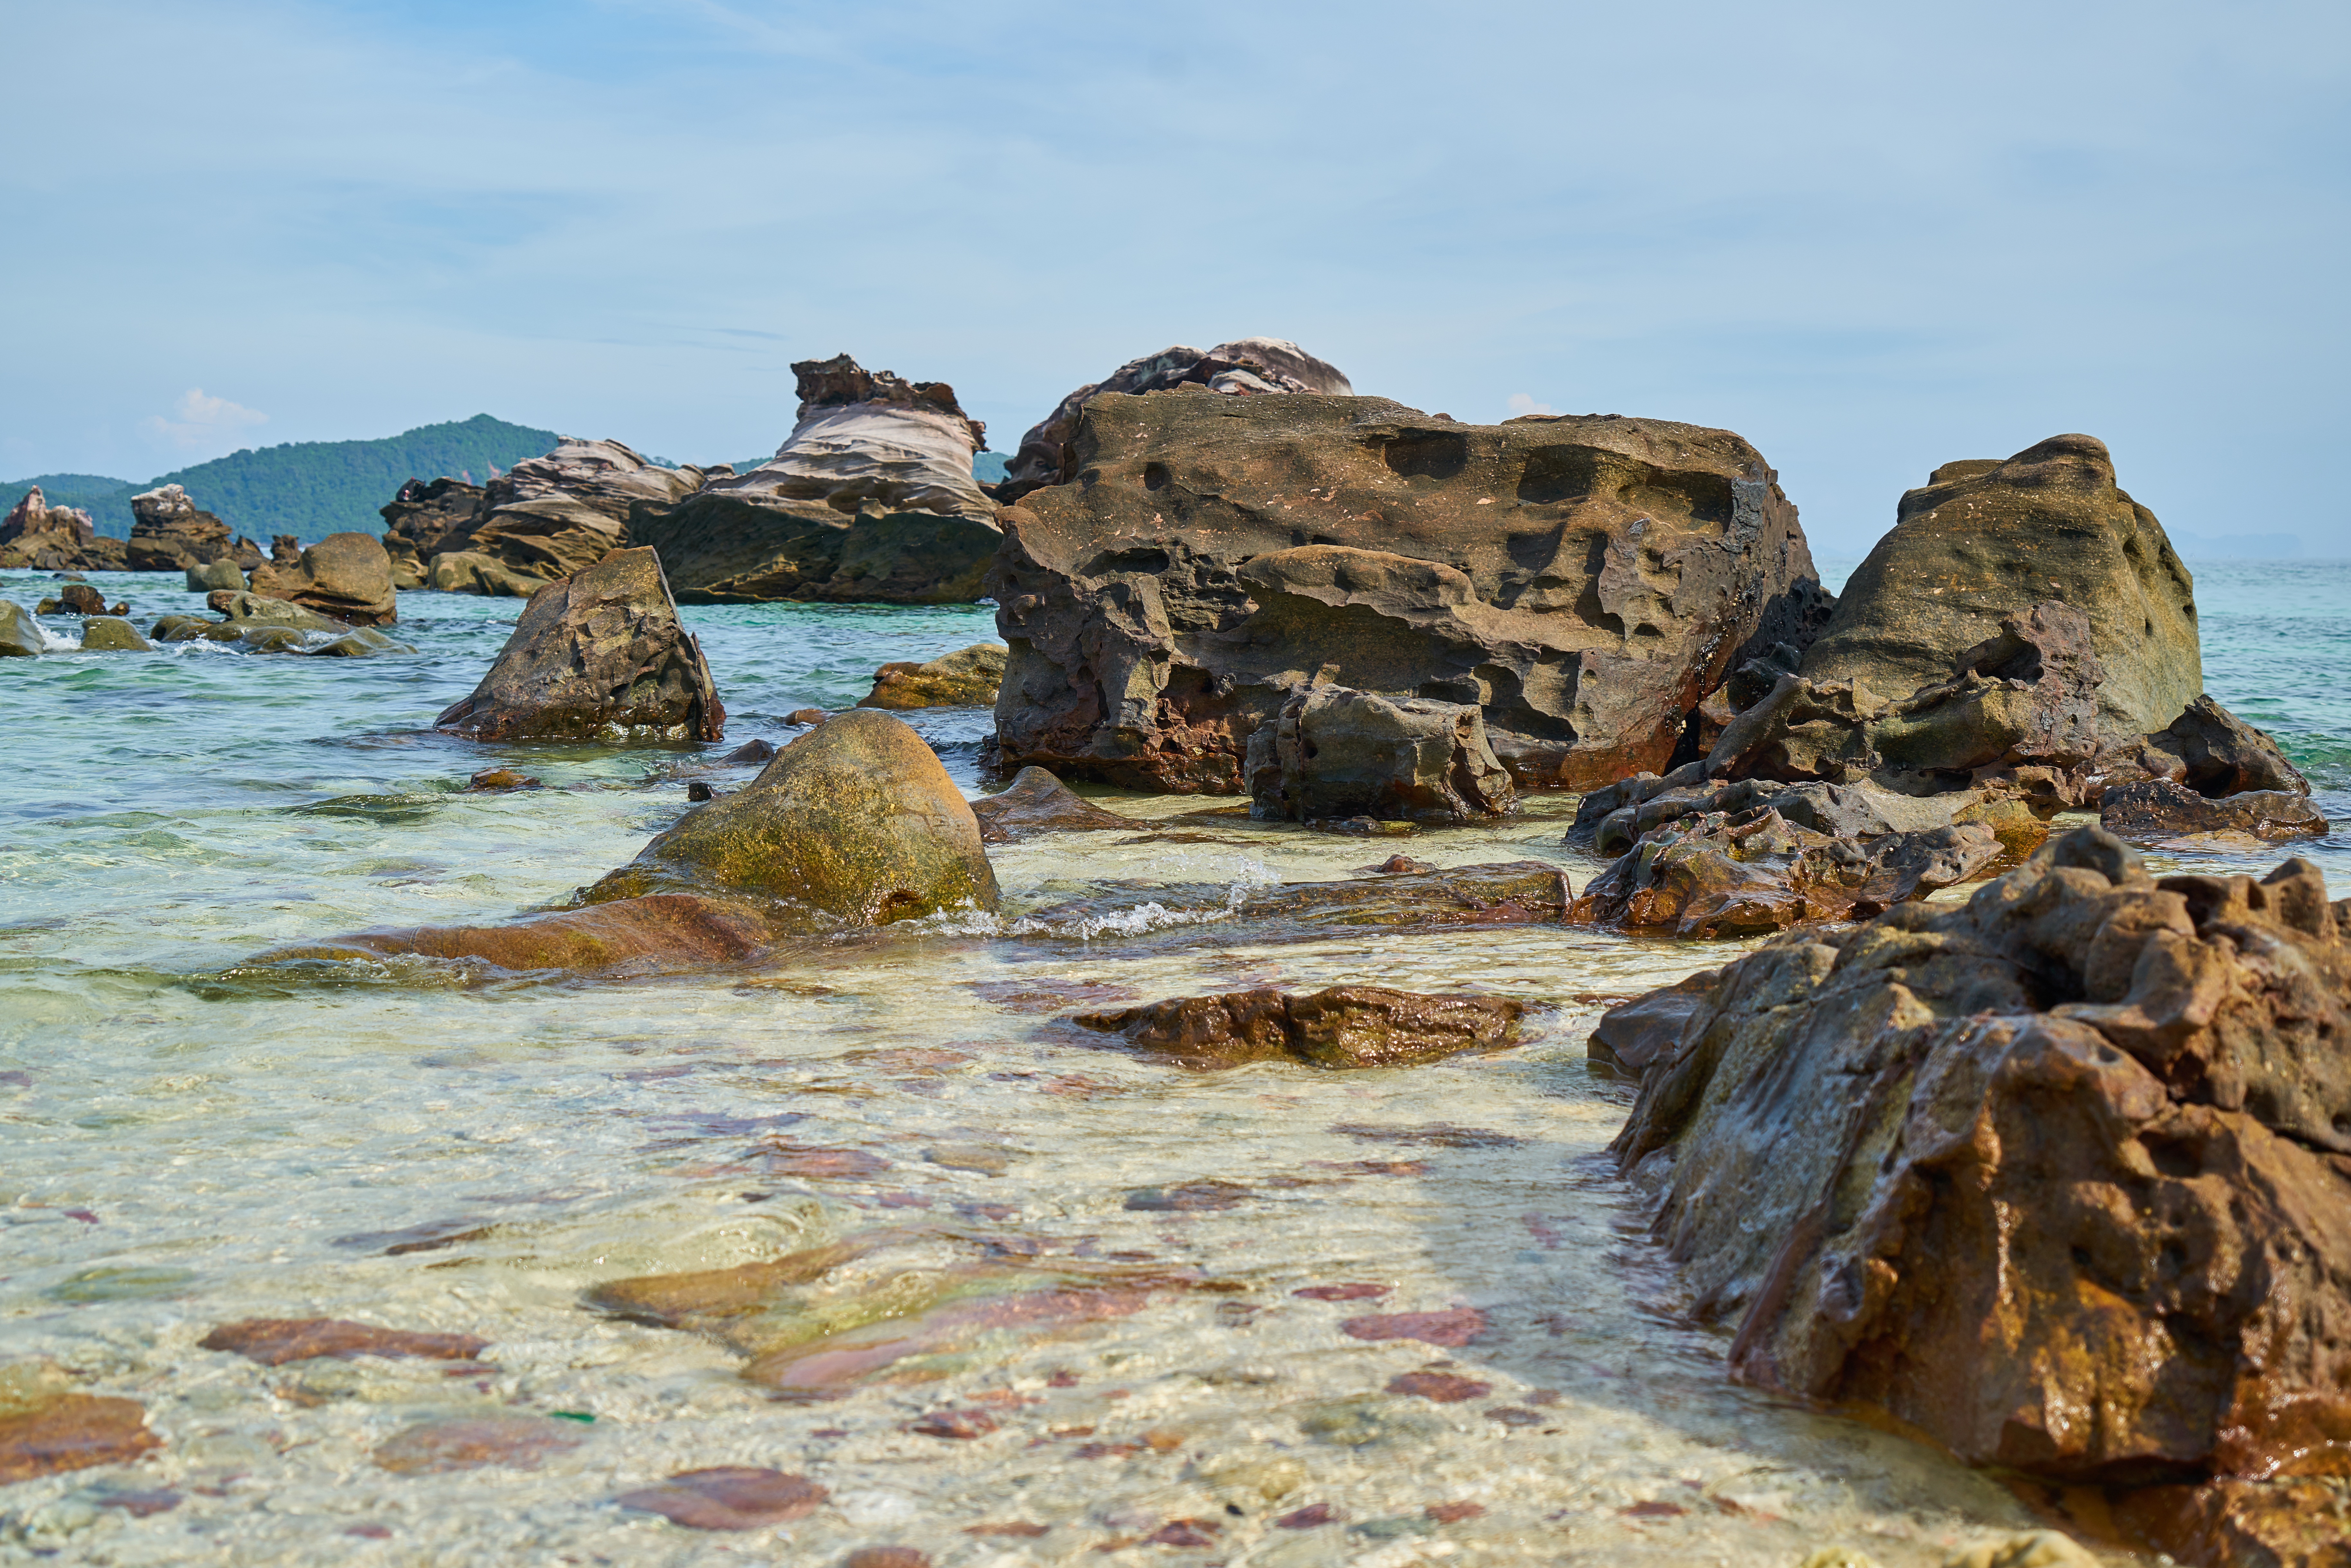
beach, landscape, sea, coast, water, nature, rock, ocean, shore, summer, vacation, travel, formation, cliff, cove, spring, tropical, journey, clean, bay, asia, blue, stack, colorful, trip, terrain, season, material, thailand, body of water, rocks, outdoors, geology, bright, hot, see, amazing, cape, landform, geographical feature, maya bay